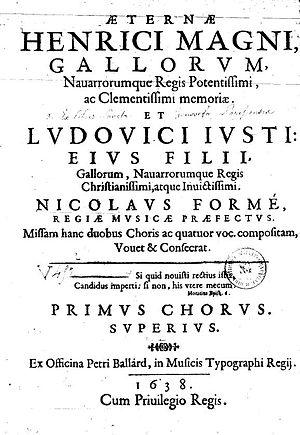
Title page of N. Formé's Missa duobus choris, 1638.
Nicolas Formé est un compositeur français.